Howard Harker

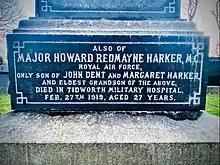
The grave of Major Harker in Southern Cemetery, Manchester

On 26 September 1917 he was awarded the Military Cross, which was gazetted on 8 January 1918. His citation read: